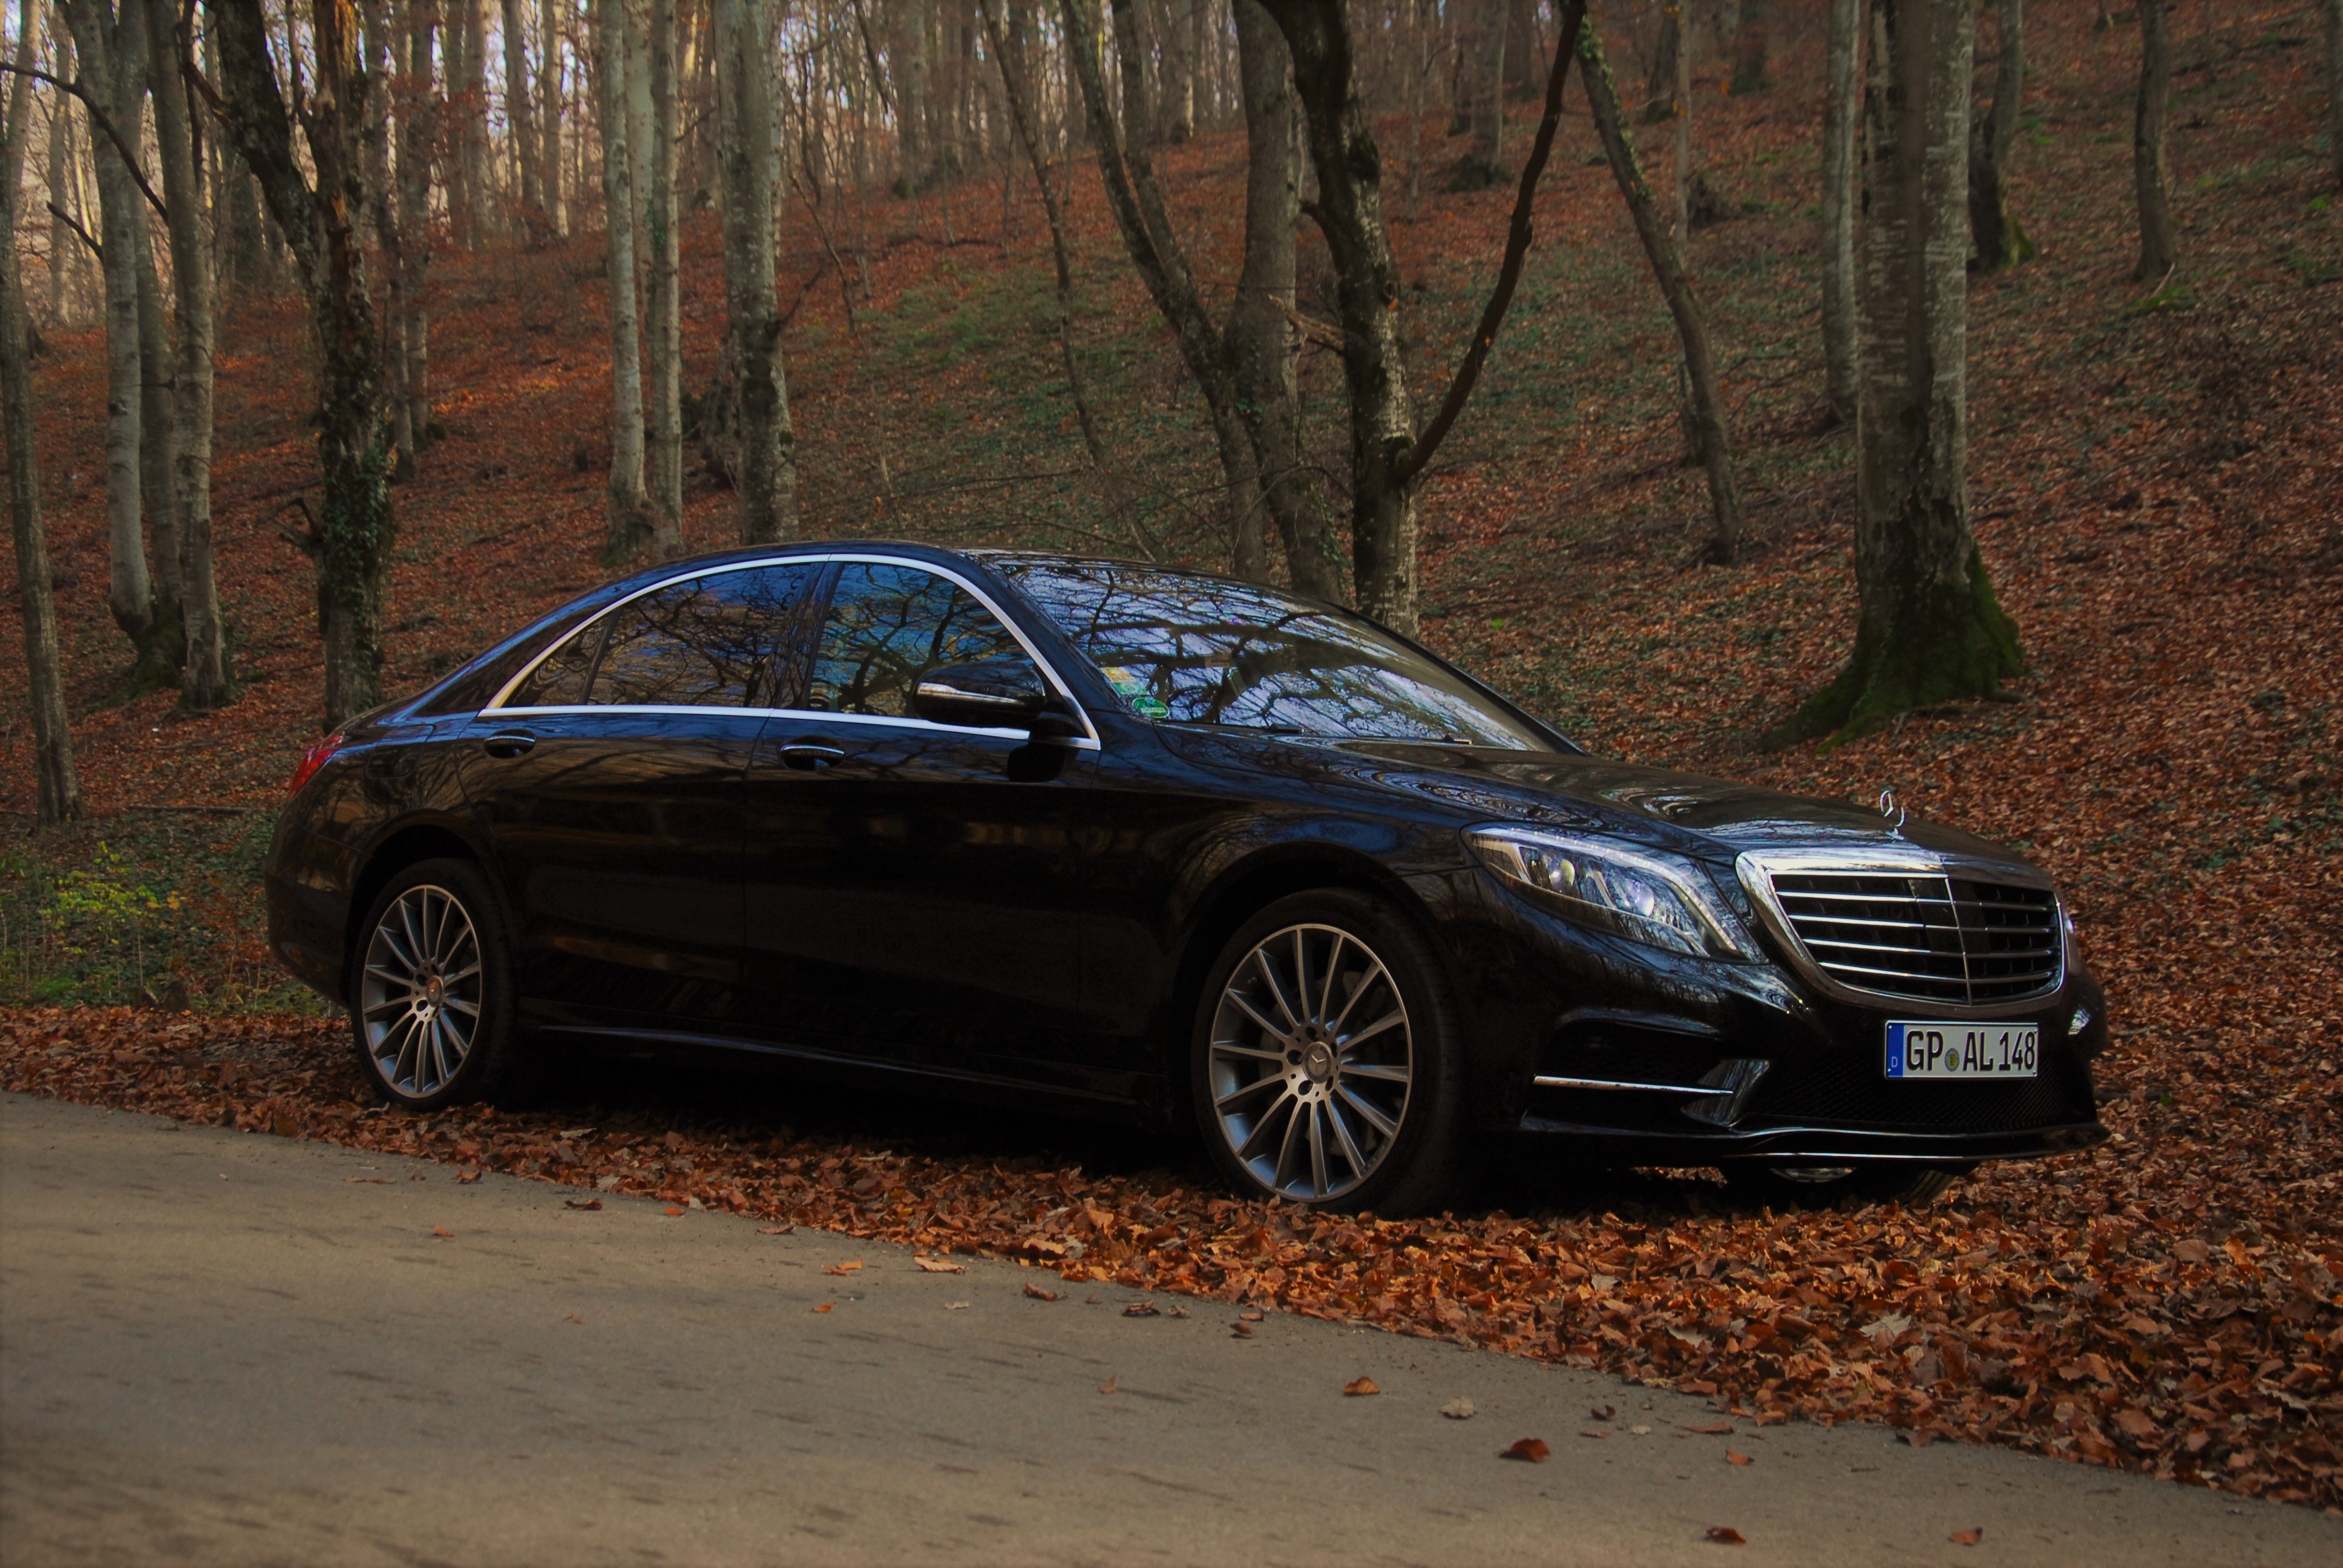
car, wheel, transport, vehicle, autumn, auto, bumper, sedan, mercedes, mercedes benz, benz, luxury car, land vehicle, automobile make, automotive exterior, automotive design, luxury vehicle, performance car, executive car, mid size car, mercedes benz w221, mercedes benz w212, mercedes benz cls class, s class